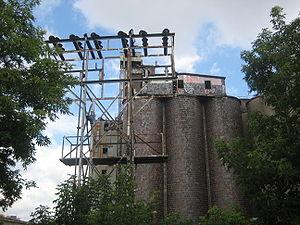
Les élévateurs à grains de Montréal sont des constructions imposantes qui rappellent l'histoire industrielle de Montréal.